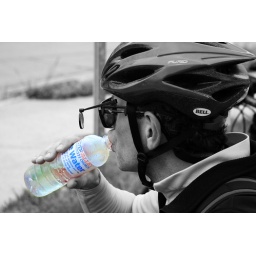
"if you give a cup of water in my name........................."